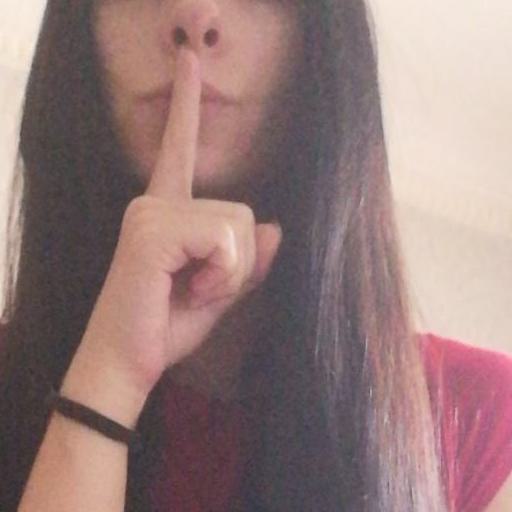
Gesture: mute